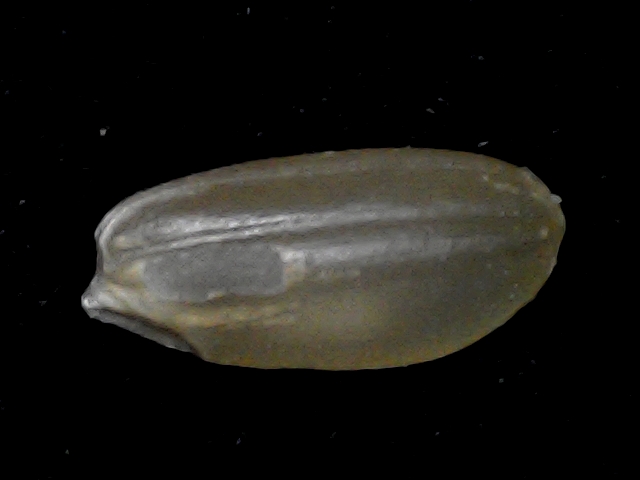
Rice variety: BD76